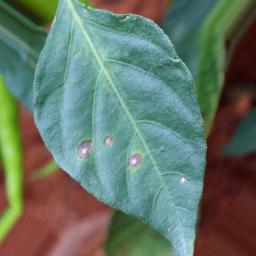
Label: cercospora